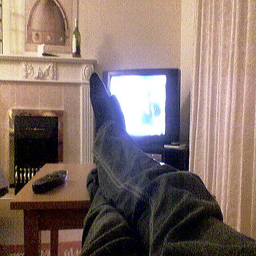
a person laying in a chair while watching something on tv
The view of someones feet while they are watching television.
A person is laying down with their feet toward the television.
there is a man with his feet up watching tv
A PERSON IS WATCHING TV IN THE LIVING ROOM